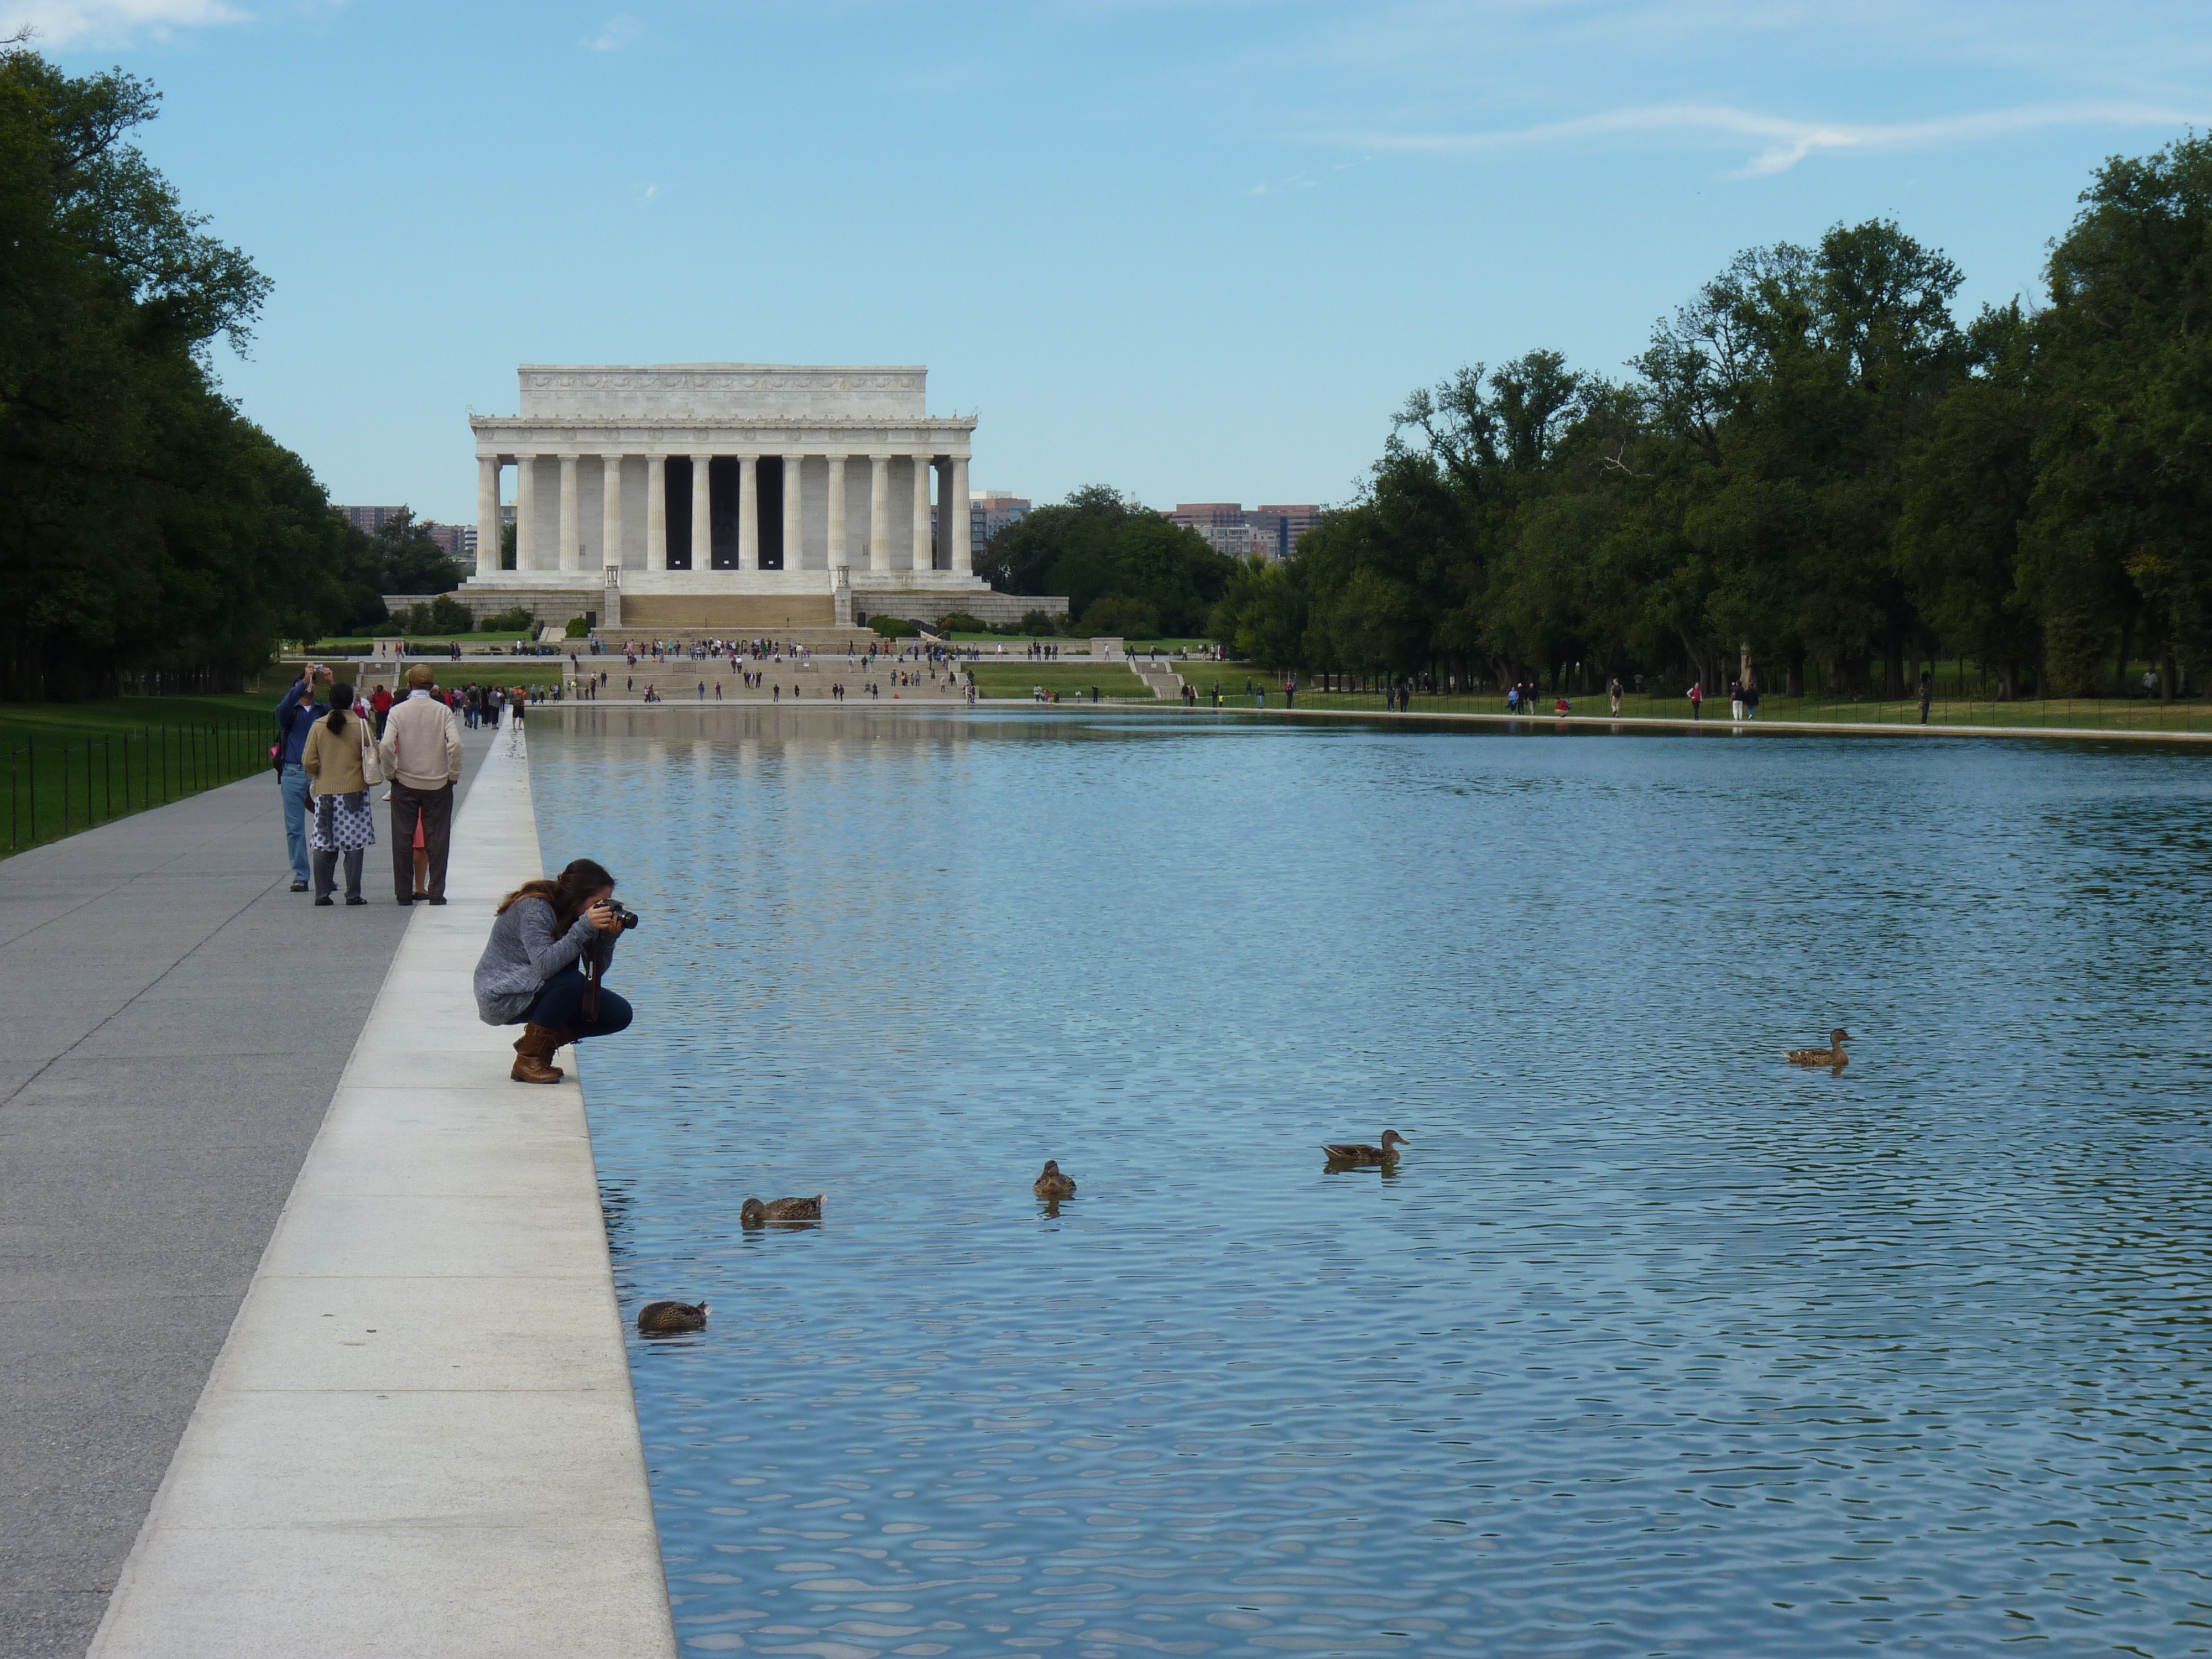
water, lake, river, vacation, pond, reservoir, tourism, washington, photograph, ducks, lincoln